Giant human skeletons

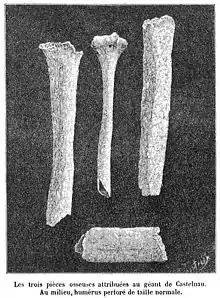
Three bone fragments of the named "Giant of Castelnau" compared to a regular-size humerus (centre), according to Georges Vacher de Lapouge.

"Giant of Castelnau" refers to three bone fragments (a humerus, tibia, and femoral mid-shaft) discovered by Georges Vacher de Lapouge in 1890 in the sediment used to cover a Bronze Age burial tumulus, and dating possibly back to the Neolithic. Lapouge determined that the fossil bones may belong to one of the largest humans known to have existed. However, in 2022, Katherine Hacanyan asserted that this discovery by Lapouge was most likely a cave bear and not a human. Giant skeletons of animals were often mistaken for giant human bones during previous centuries and during the early 20th century. This was due to a lack of expertise in human bone structure by those who discovered the bones. Also, some discoveries were intentionally misrepresented for various reasons.